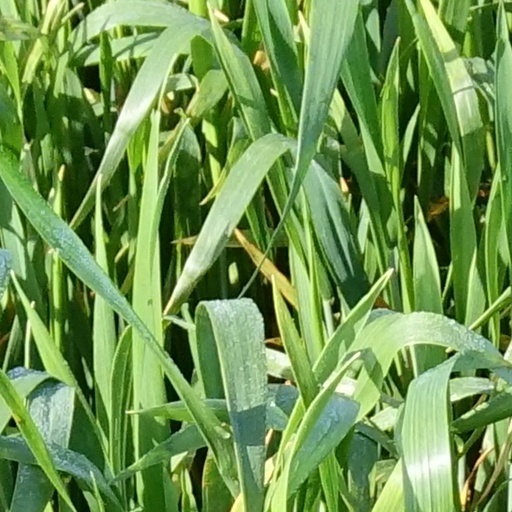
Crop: wheat